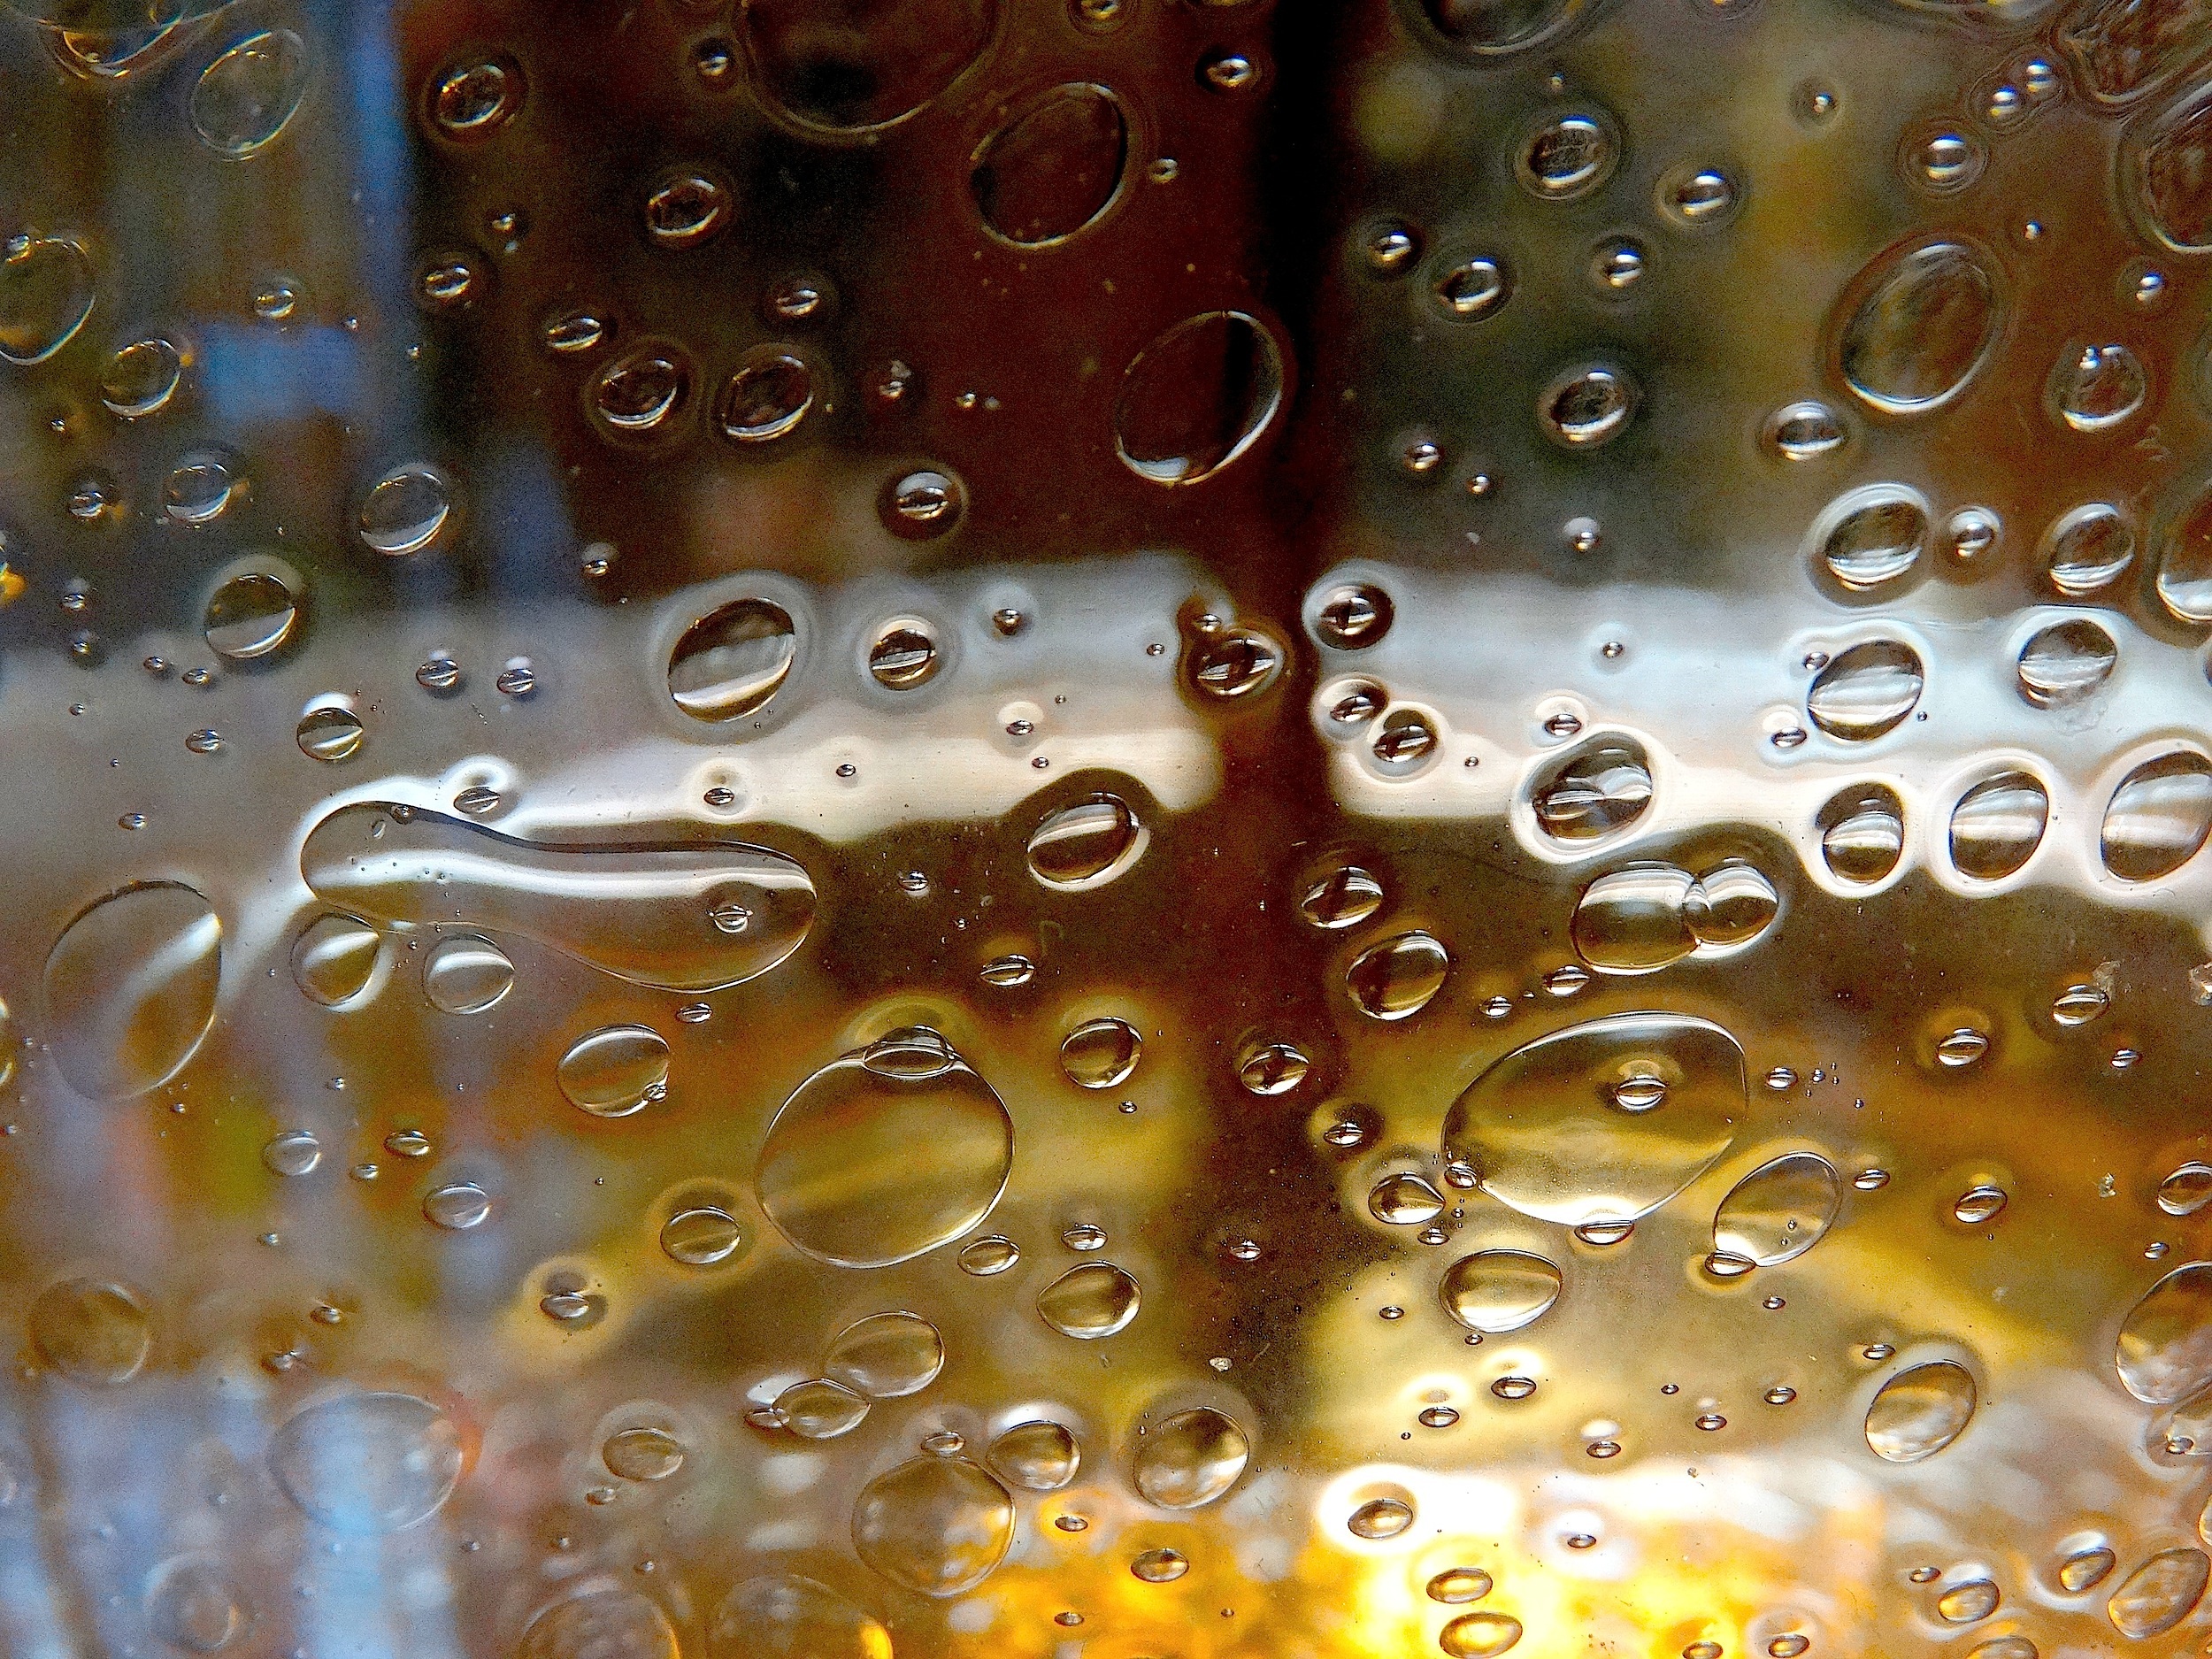
water, drop, structure, texture, leaf, glass, pattern, reflection, color, circle, close up, transparent, shiny, glassy, macro photography, liquid bubble, glass patterns